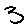
Label: 3